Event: Nepal Earthquake
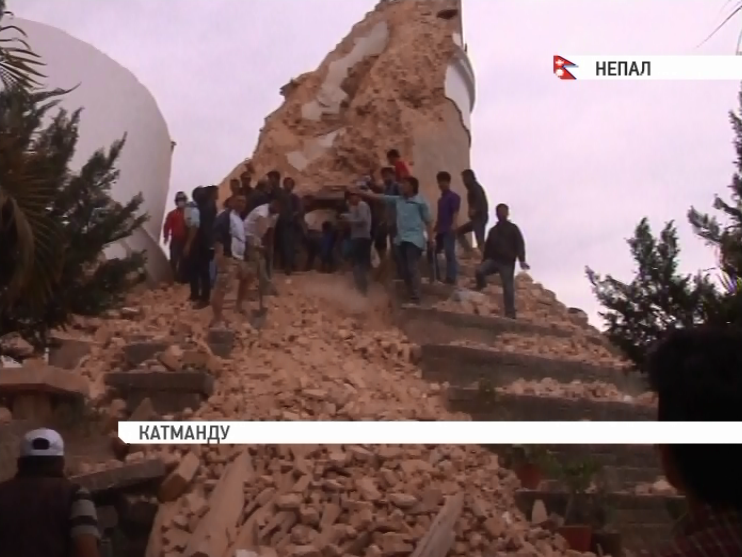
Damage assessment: damage